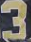
Number: 3